Stamford East railway station

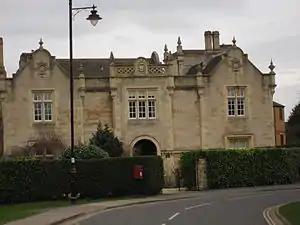

Stamford East railway station was the Stamford and Essendine Railway station in Water Street, Stamford, Lincolnshire. The line was worked by the Great Northern Railway but retained its independence until 1886, when the GNR took the line on perpetual lease.